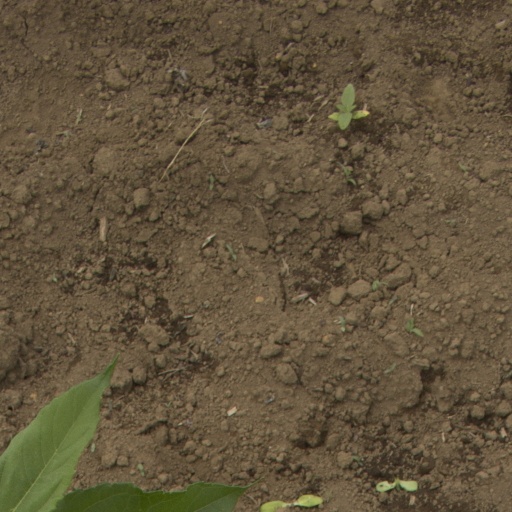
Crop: Jerusalem artichoke